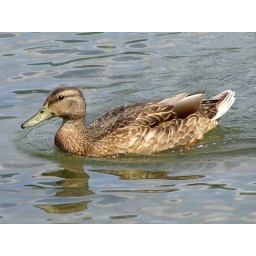
The same female Mallard duck in Lake George in northern New York State as in previous photo